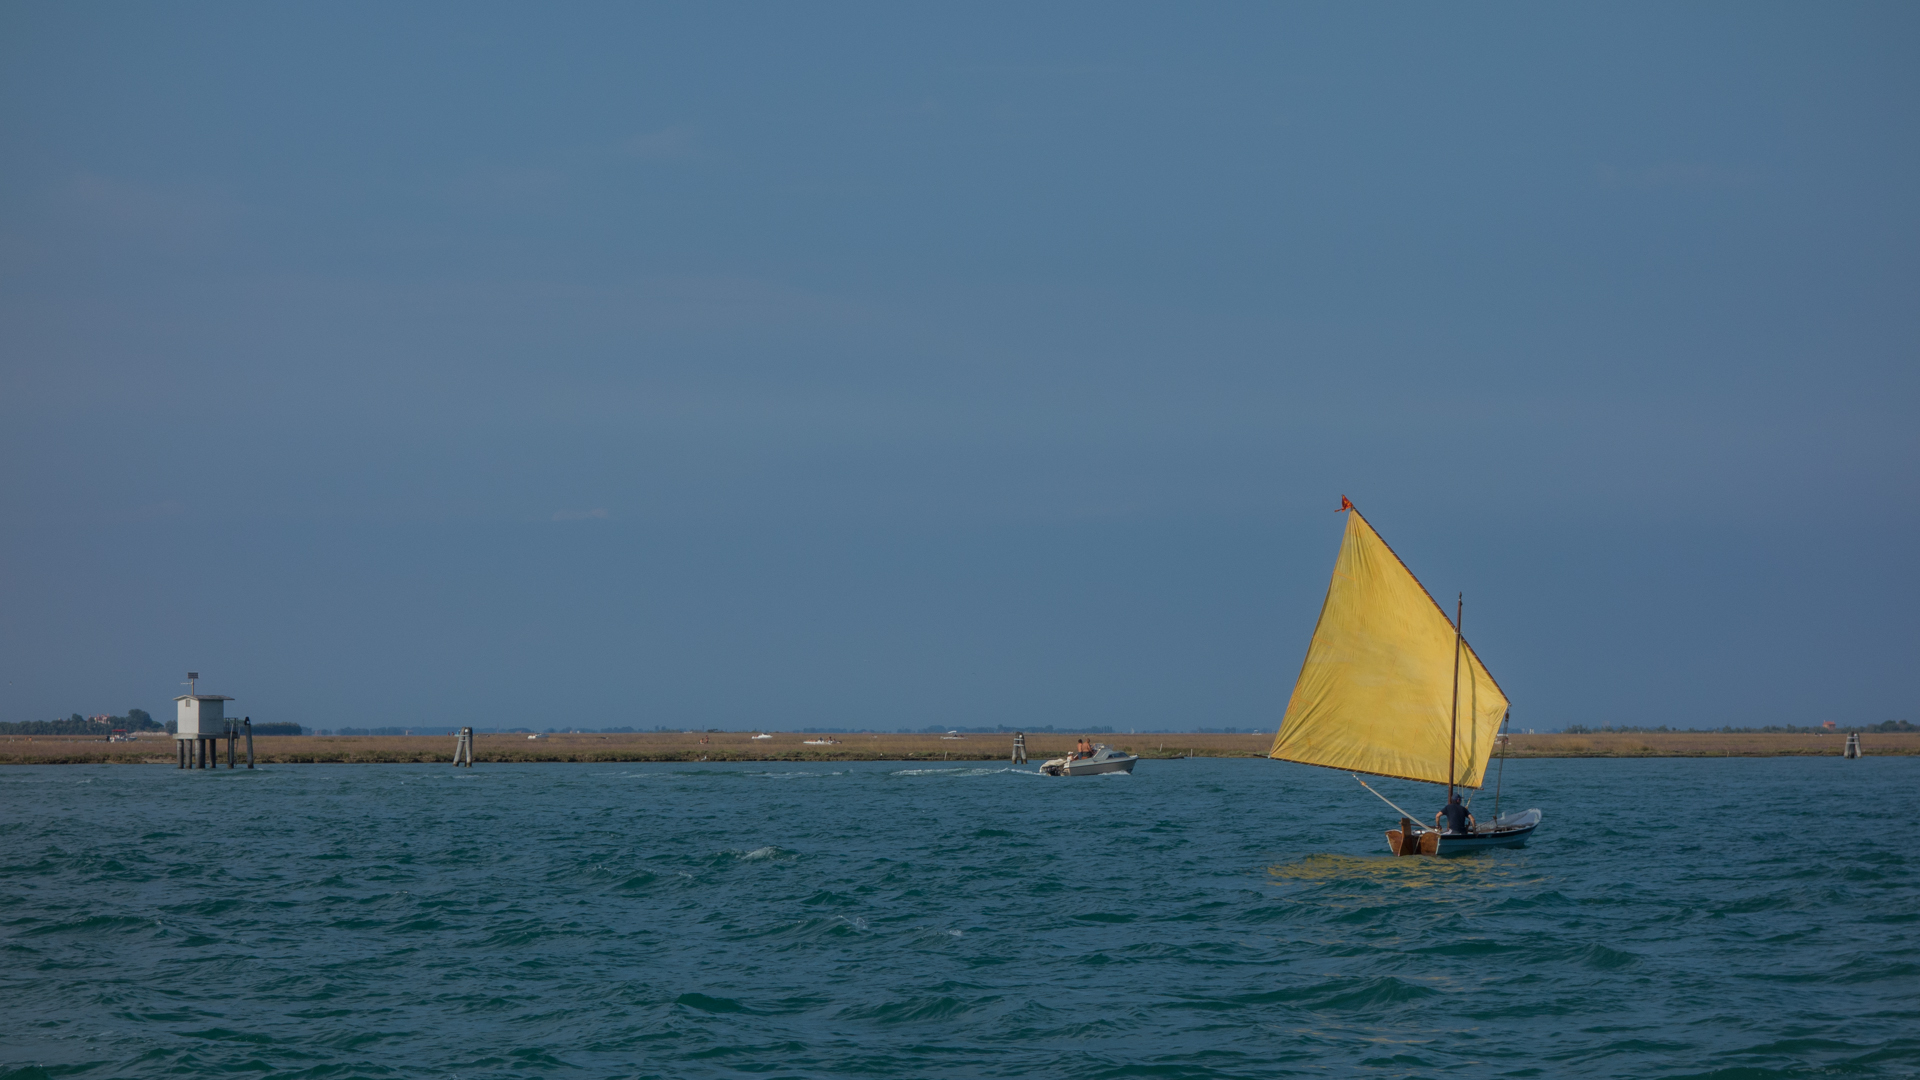
sea, ocean, boat, ship, vehicle, sailing, bay, sailboat, sail, italie, watercraft, venetie, puntasabbioni, sailing ship, windsports